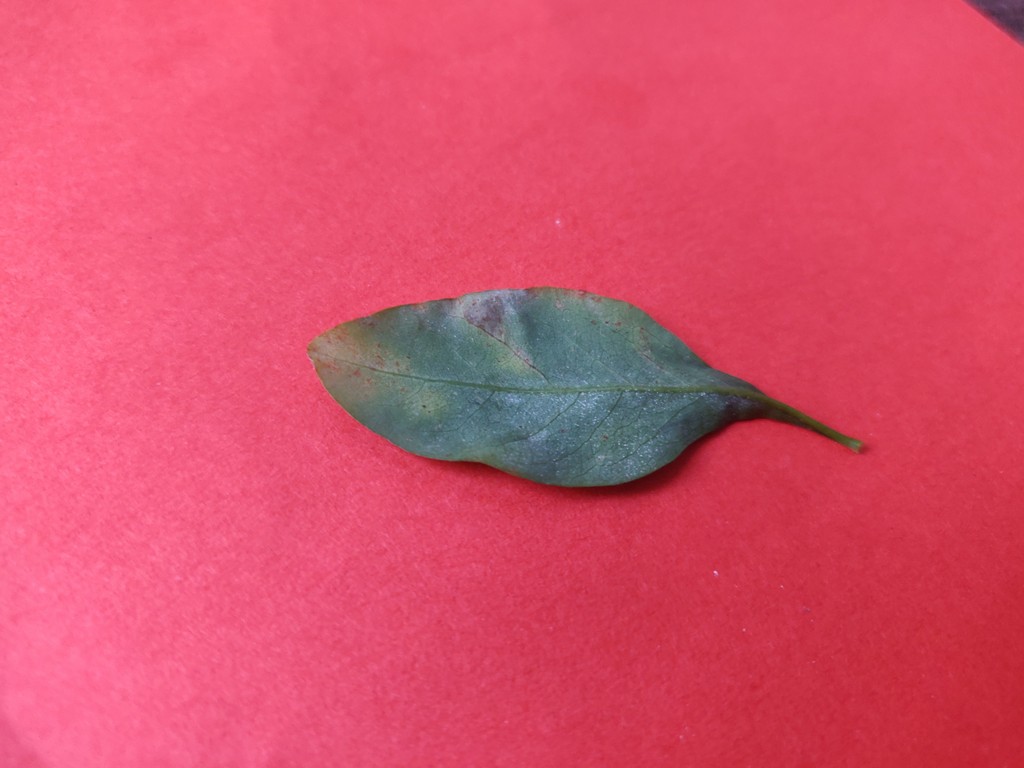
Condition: Unhealthy
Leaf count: single
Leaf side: back